Yellow vests protests

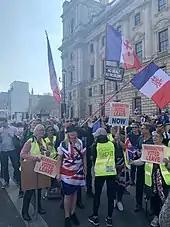
A "gilets jaunes" protest in London, United Kingdom

In late November 2018, polls showed that the movement had widespread support in France (ranging from 73 to 84 per cent). An opinion poll conducted after 1 December events found that 73 per cent of French people supported the "gilets jaunes" and that 85 per cent were opposed to the violence in Paris.